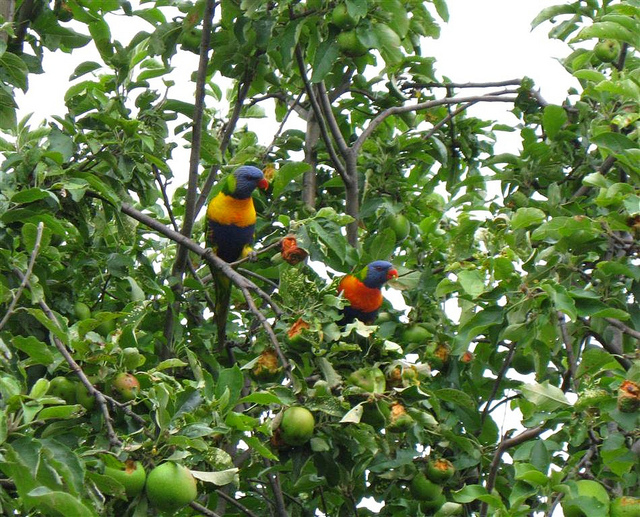
user: Given an image and a question. Answer the question in a short answer. Question: What fruit is growing from the trees? Short Answer:
assistant: lime